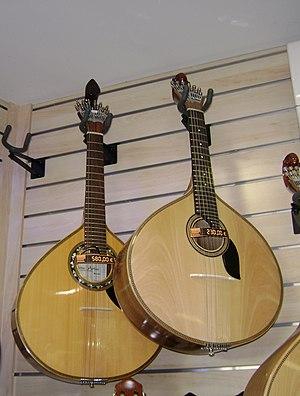
La guitare portugaise est un instrument de musique à cordes pincées qui descend de la guitare anglaise, et qui s'apparente aux mandolines que la musique choro utilise. Elle est le principal instrument des solistes de fado, mais elle permet aussi de s'exprimer à des musiciens d'autres écoles ou genre musicaux.